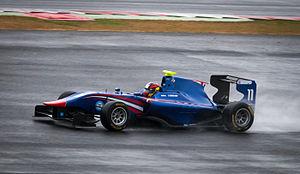
Emil Bernstorff est un Pilote automobile britannique d'origine danoise né le 7 juin 1993.